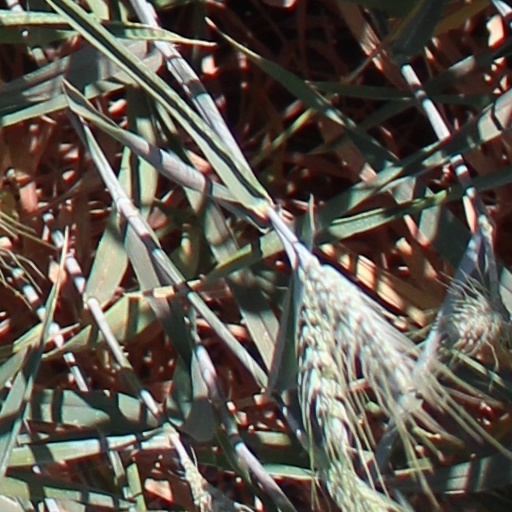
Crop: wheat